Nacro

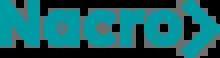
Nacro's logo

Nacro is a social justice charity based in England and Wales. Established in 1966 from the previous National Association of Discharged Prisoners’ Aid Societies, it became the largest criminal justice-related charity in England and Wales. In the 1970s Nacro also became involved in policy discussions with the British Government, particularly with the Home Office, which has responsibility for prisons and probation services. Since 2011, its strategy has focused on extending its high-level influence at government level, with commissioners, policy makers and practitioners, and increasing its partnership work.